Charles Darwin

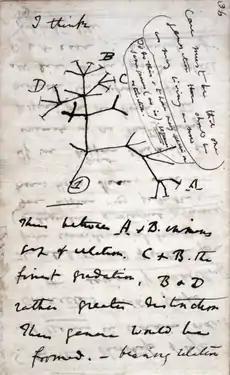
In mid-July 1837 Darwin started his "B" notebook on "Transmutation of Species", and on page 36 wrote "I think" above his first evolutionary tree.

On 2 October 1836, "Beagle" anchored at Falmouth, Cornwall. Darwin promptly made the long coach journey to Shrewsbury to visit his home and see relatives. He then hurried to Cambridge to see Henslow, who advised him on finding available naturalists to catalogue Darwin's animal collections and to take on the botanical specimens. Darwin's father organised investments, enabling his son to be a self-funded gentleman scientist, and an excited Darwin went around the London institutions being fêted and seeking experts to describe the collections. British zoologists at the time had a huge backlog of work, due to natural history collecting being encouraged throughout the British Empire, and there was a danger of specimens just being left in storage.